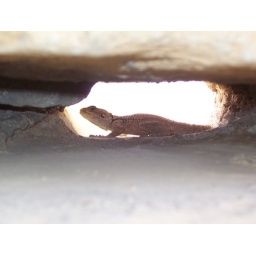
lizard in drain on castle roof